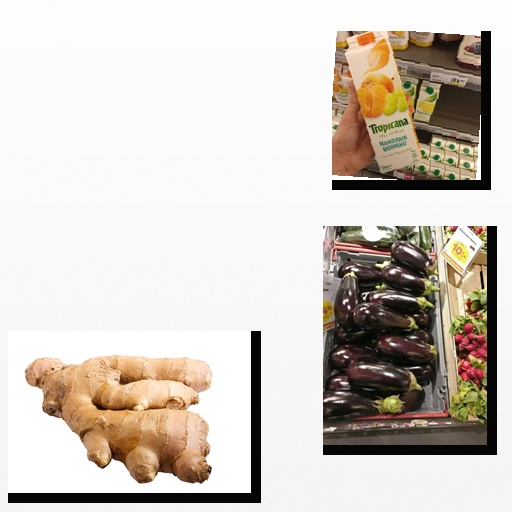
Food items: mandarin_juice, eggplant, ginger